The Good Humor Man (1950 film)

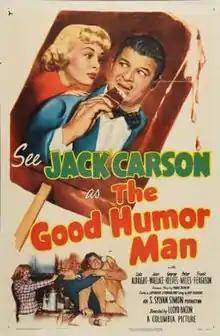
Theatrical release poster

The Good Humor Man is a 1950 American slapstick noir action comedy film directed by Lloyd Bacon and written by Frank Tashlin. The film revolves around a Good Humor ice cream salesman who becomes involved in a murder. The film stars Jack Carson, Lola Albright, Jean Wallace, George Reeves, Peter Miles and Frank Ferguson. The film was released on June 1, 1950, by Columbia Pictures.